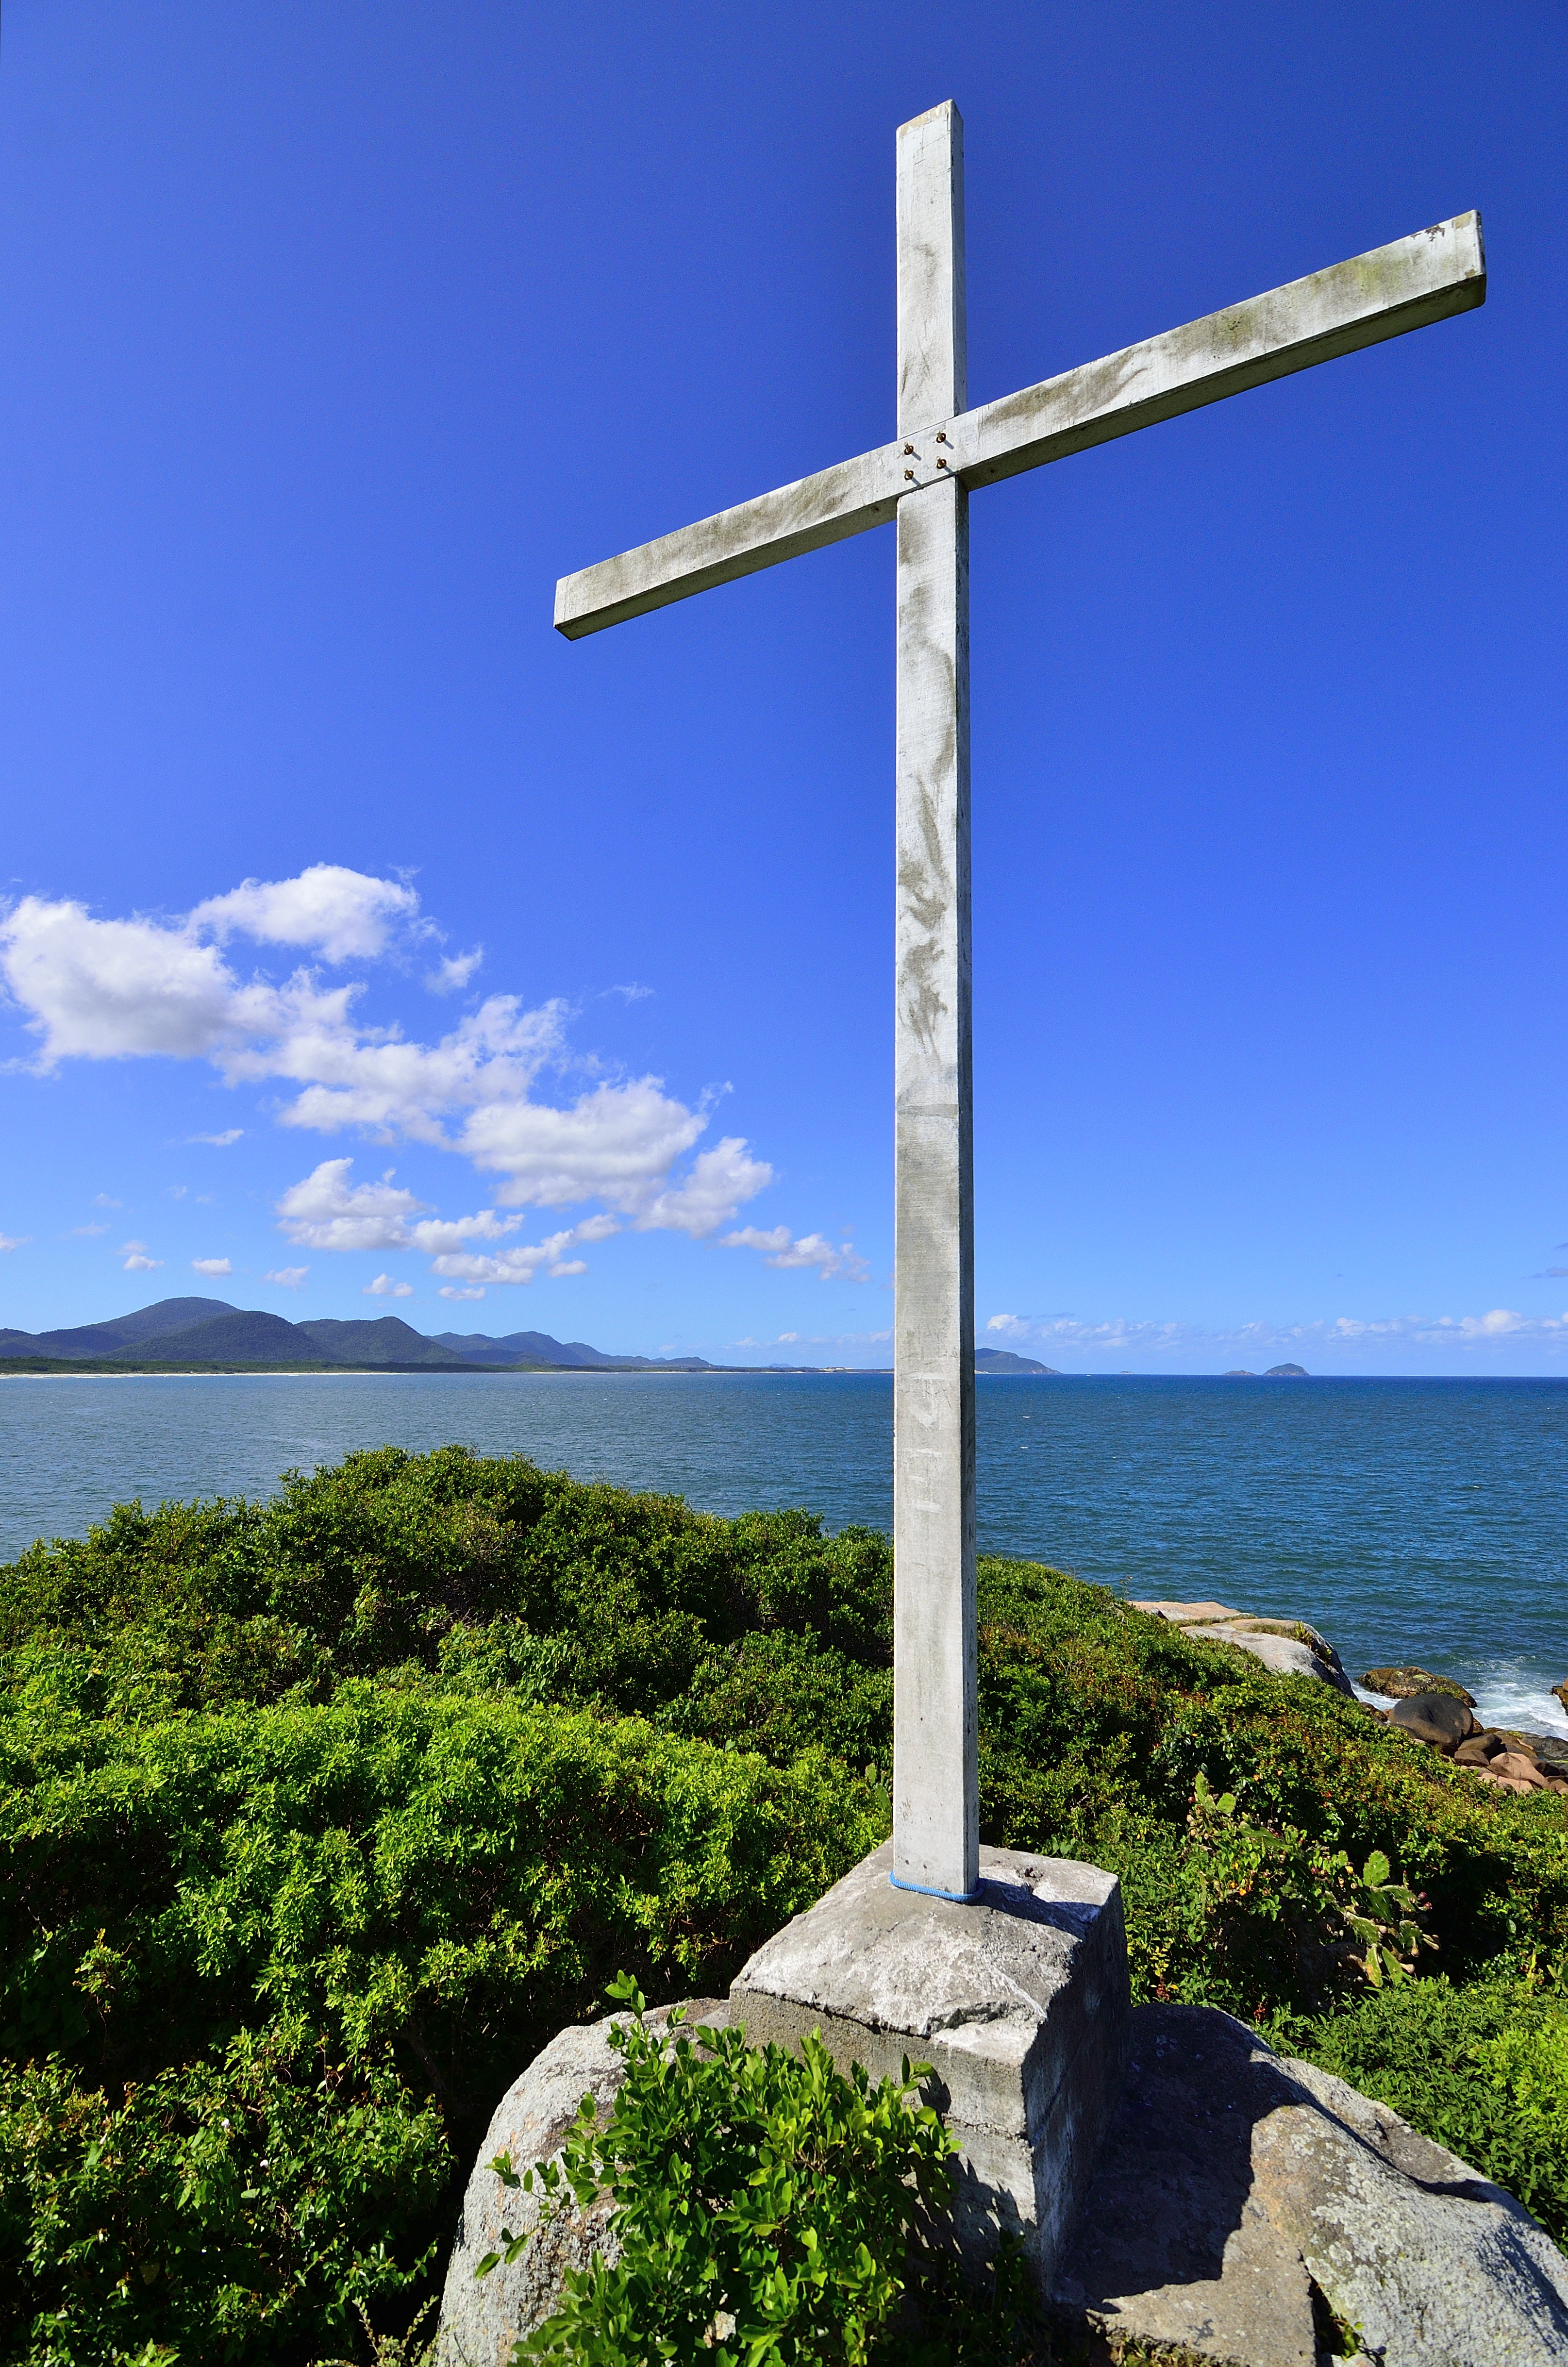
sea, coast, sky, wind, tower, symbol, landmark, mar, playa, sol, praia, florianopolis, floripa, prainha